Lower Grindelwald Glacier

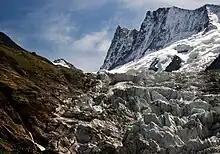
The top of the glacier below the Finsteraarhorn in the back and Agassizhorn to the right (August 2008)

The Lower Grindelwald Glacier yet has a major tributary, the Ischmeer (Swiss German for "Ice Sea", formerly known as "Grindelwald-Fiescher Glacier"), which is the glacier overlooked by the Jungfrau Railway's Eismeer railway station.